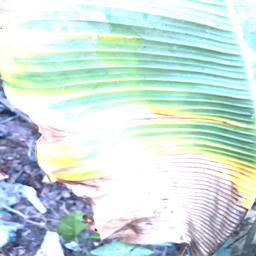
Label: POTASSIUM DEFICIENCY